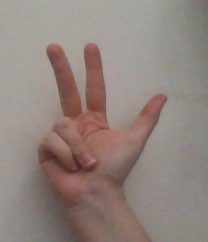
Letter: al